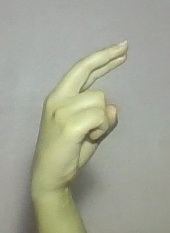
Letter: zay